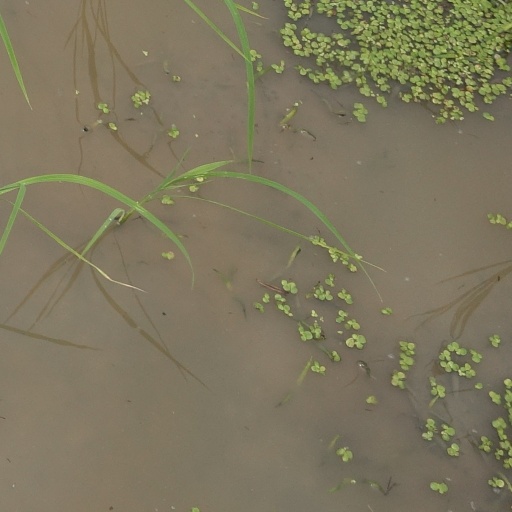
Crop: rice